Basel–Biel/Bienne railway line

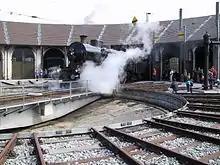
Delémont roundhouse with C 5/6 steam locomotive 2978

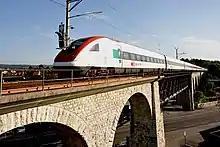
ICN on the Moslivi Viaduct near Grenchen

From Basel, the line runs past the Wolf freight yard and in the Birseck area through the suburbs of Münchenstein, Arlesheim, Dornach and Aesch. Here, the railway passes under Angenstein Castle through a short tunnel. The railway meanders along the Birs southwest to Grellingen. During the First and Second World War, the two railway bridges over the Birs in the Chessiloch area were guarded by Swiss Army troops. The crests of the regiments and inscriptions that were carved into the rock walls by the soldiers still exist. Running through the widening Laufen valley, the line passes through Laufen and Liesberg to reach , the capital of the French-speaking Canton of Jura.